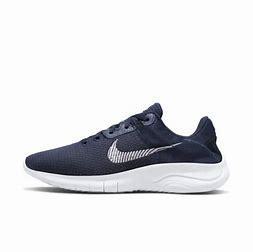
Brand: Nike
Model: Flex Experience Run 11 Next Nature